Hani people

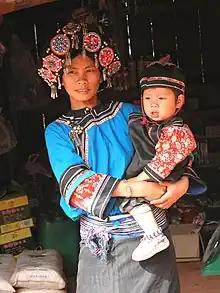
A Ho (Hani) woman and her child in Laos, circa 2003.

The Hani or Ho people (Hani: "Haqniq"; ; / 𠊛何贰) are a Lolo-speaking ethnic group in Southern China, Northern Laos, and Vietnam. They form one of the 56 officially recognized nationalities of the People's Republic of China and one of the 54 officially recognized ethnic groups of Vietnam. In Laos, the Hani are more commonly known as "Ho".